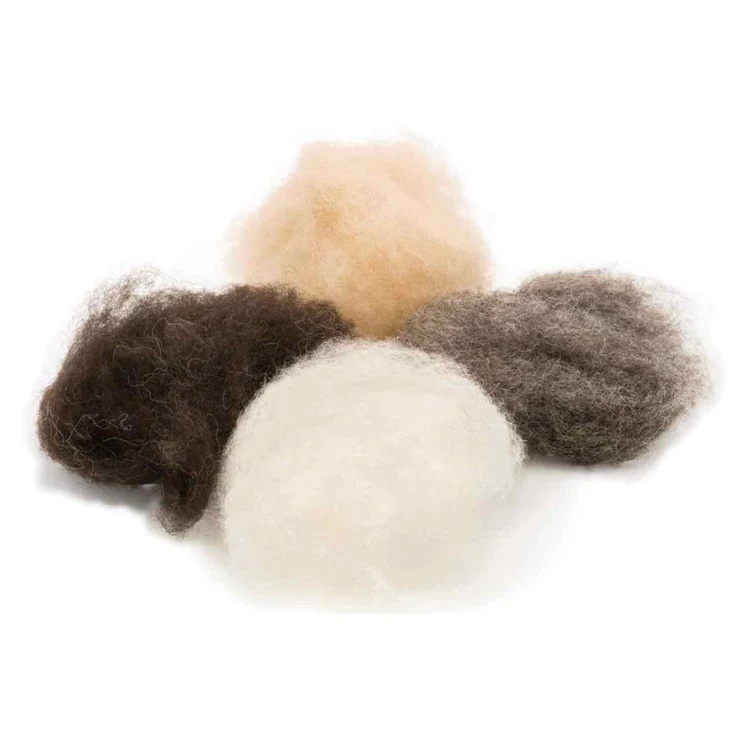
Filges Organic Wool Fleece - 4 Earth Tones 100g
4 Earth Tones of natural fleece. Fine long fibre combed wool for wet or needle felting. Your essential craft supply for needle felting, wet felting, felt art, toy and doll making and felt pictures. Includes: 4x Earth Tones Combed Wool Fleece: Colours: Light brown, grey/mid-brown, dark brown, and white Material: Pure German sheep's wool from non-mulesed sheep Certification: Bioland Organic certification Dyes: Plant colours, using alum and tartar as mordents Weight: 100g Made in: Germany Safety: Coloured with quality and safe wool dyes Care: Hand wash in cool water with mild wool detergent. Recommended Age: 3yrs+ WARNING: Craft item, NOT a toy. Not suitable for children under 3 years, small parts are a choking hazard
Brand: Filges
Category: Arts & Entertainment > Hobbies & Creative Arts > Arts & Crafts > Art & Crafting Materials > Crafting Fibers > Unspun Fiber > Fleece Fiber